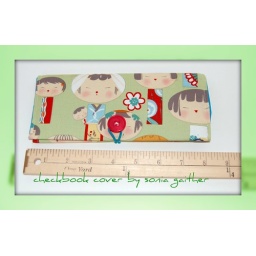
checkbook cover, in super cute japanese girl fabric. This is one of my faborite fabrics!